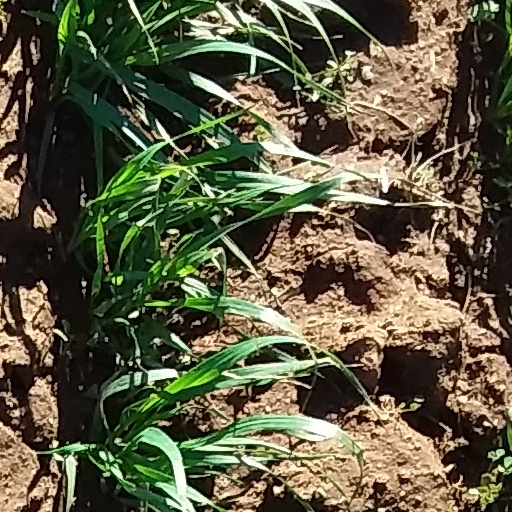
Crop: wheat